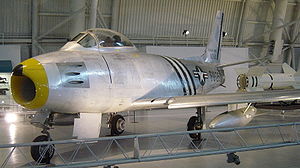
North American F-86 Sabre / Design / Overblik
Sabre på NASM, i farverne fra 4th Fighter-Interceptor Wing
North American F-86 Sabre, undertiden kaldet Sabrejet, er et transonisk jetdrevet jagerfly. Det blev produceret af North American Aviation, og er bedst kendt som den første jager fra USA med pilformede vinger, der var i stand til at matche den sovjetiske MiG-15 under luftkampe i høj hastighed. Set som en af de bedste og vigtigste jagere under Koreakrigen, blev F-86 også vurderet højt i sammenligning med jagere fra andre tidsepoker. Selv om flyet blev udviklet sidst i 1940erne og var forældet sidst i halvtredserne, viste Sabre sig at være alsidig og tilpasningsdygtig, og fortsatte i tjeneste som jagerfly i et antal luftvåben, indtil de sidste udtrådte af tjeneste i Bolivia i 1994.